Poker Flat Research Range

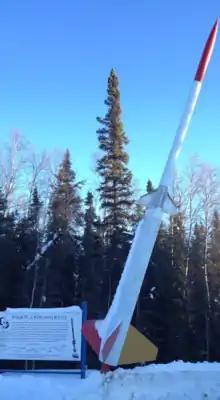
Entrance to Poker Flat Research Range

The Poker Flat Research Range (PFRR) is a launch facility and rocket range for sounding rockets in the U.S. state of Alaska, located on a site at Chatanika, about 30 miles (50 km) northeast of Fairbanks and 1.5 degrees south of the Arctic Circle. More than 1,700 launches have been conducted at the range to study the Earth's atmosphere and the interaction between the atmosphere and the space environment. Areas studied at PFRR include the aurora, plasma physics, the ozone layer, solar proton events, Earth's magnetic field, and ultraviolet radiation. Rockets launched at PFRR have attained an apogee of .